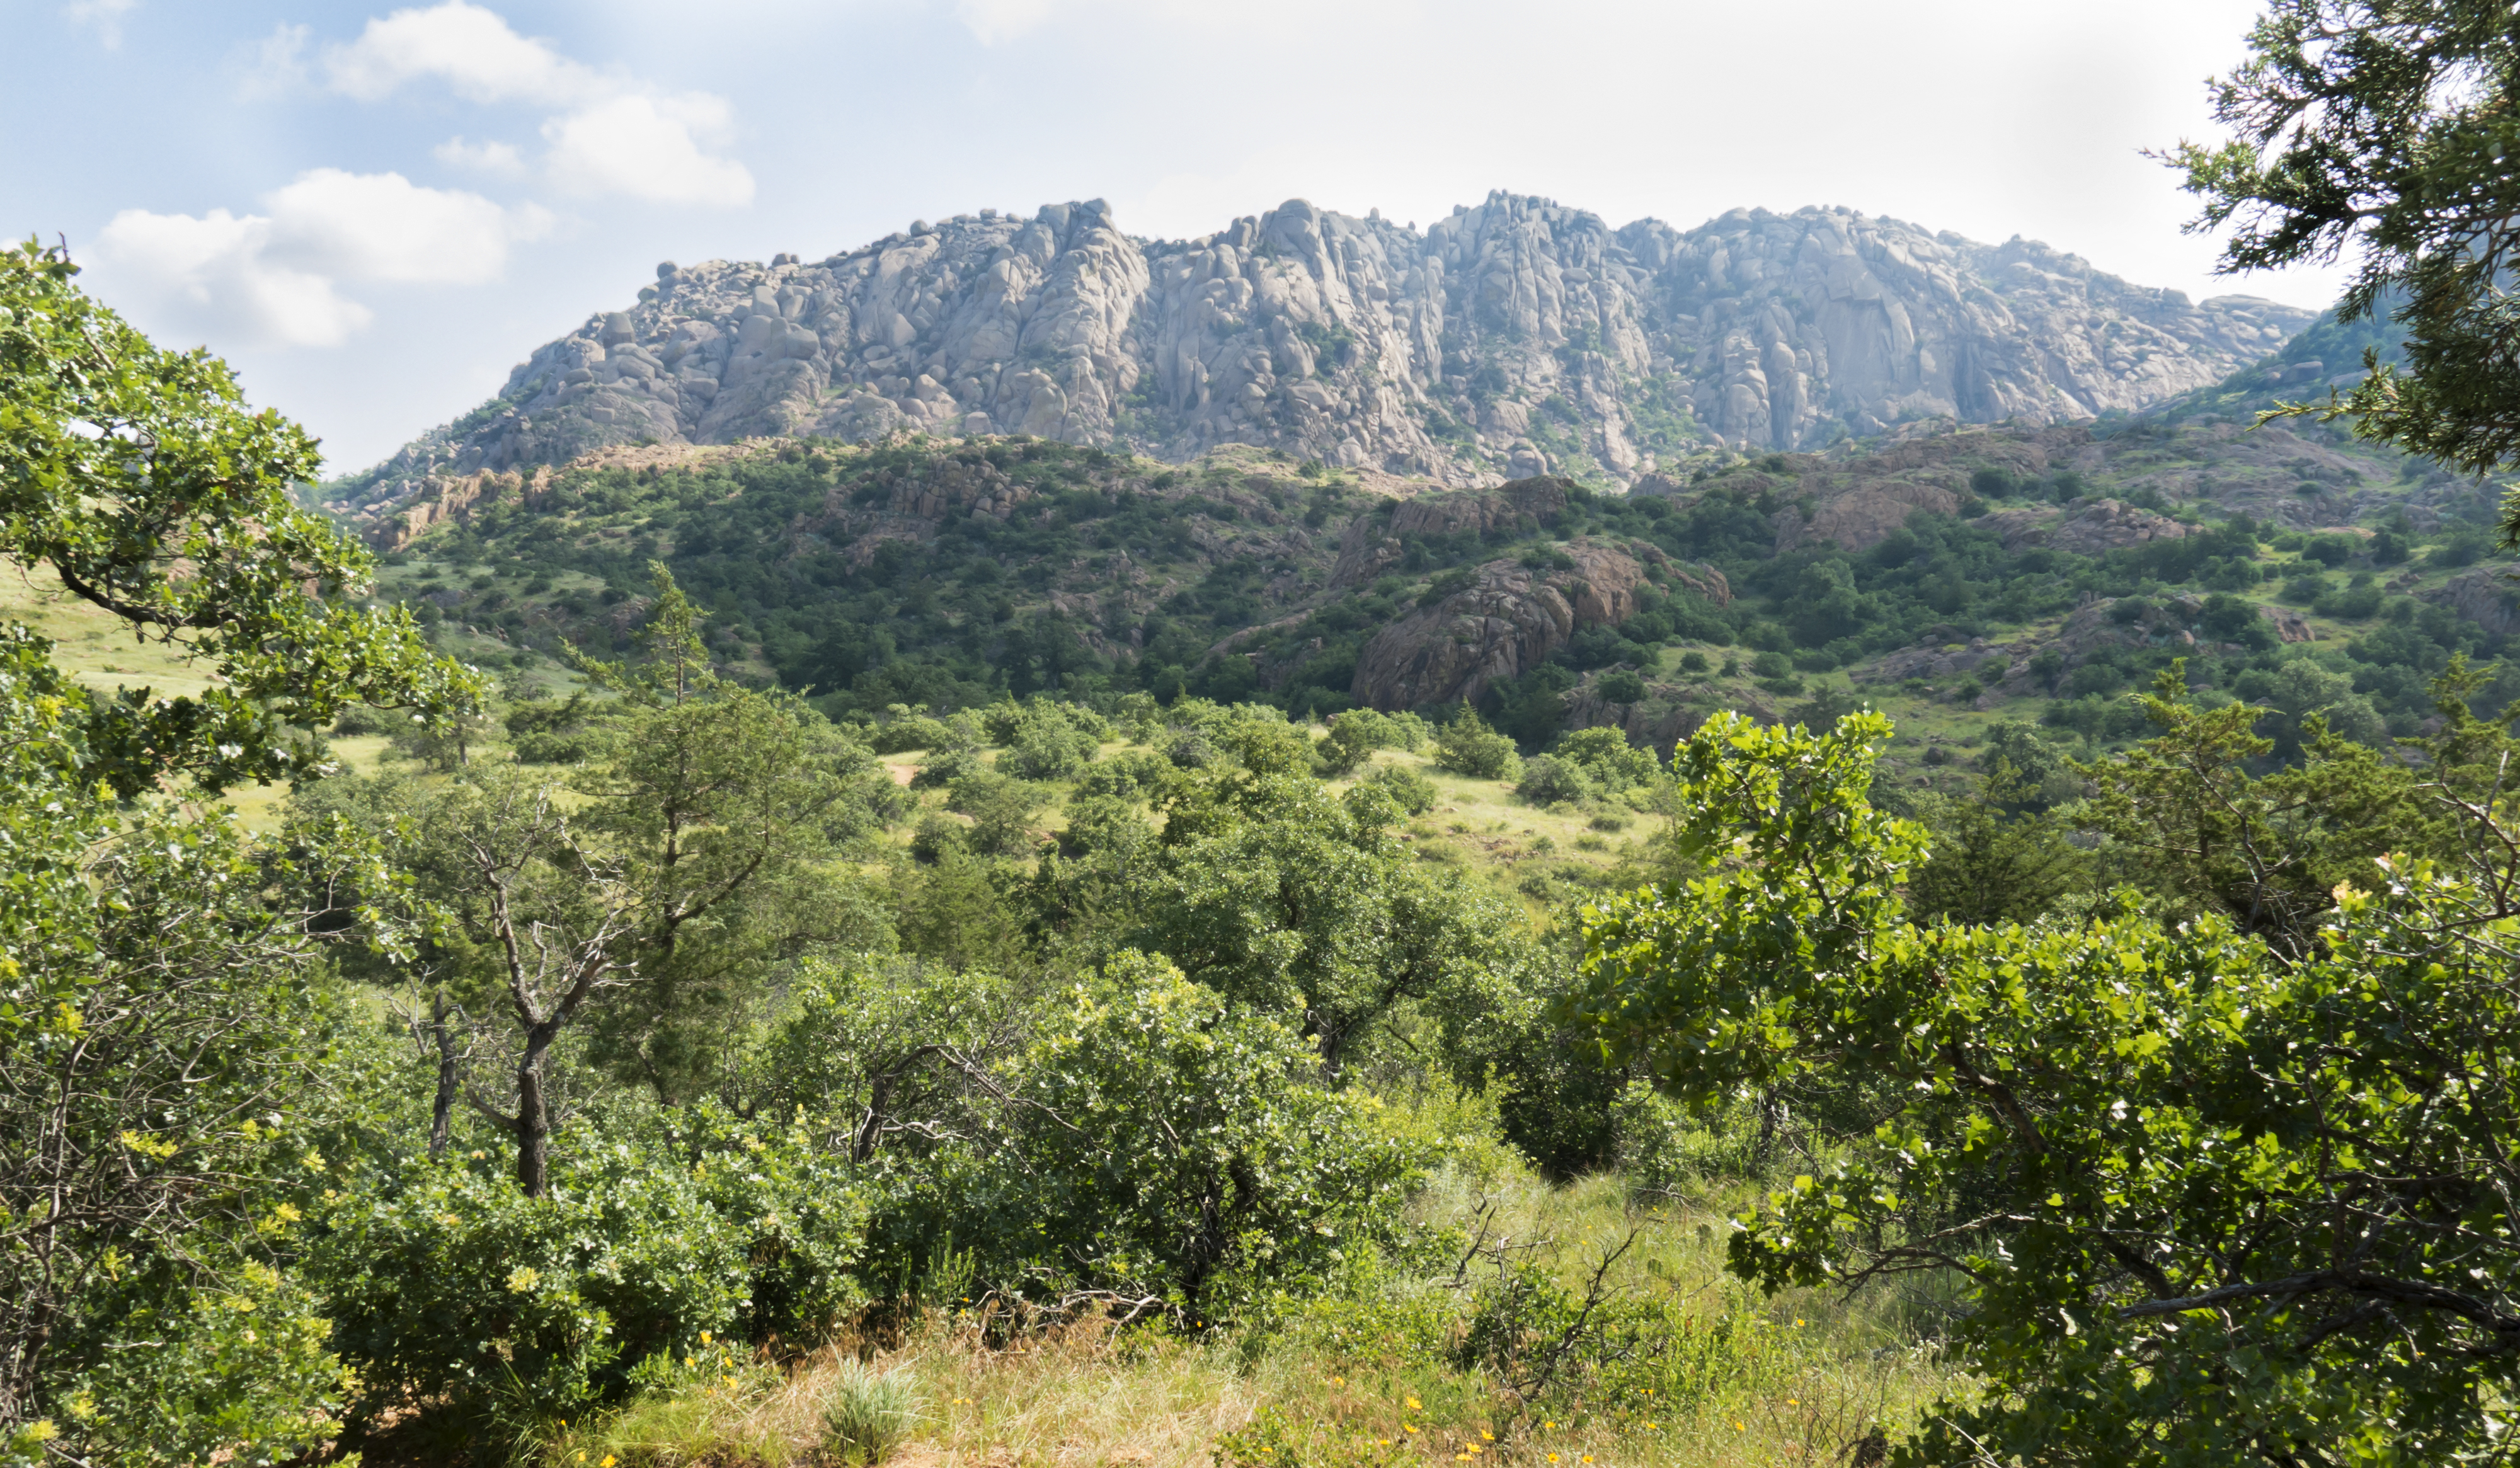
forest, wilderness, walking, mountain, trail, meadow, hill, adventure, valley, mountain range, jungle, ridge, vegetation, rainforest, plantation, plateau, oklahoma, habitat, ecosystem, larrysmith, wichitamountains, elkmountain, hill station, natural environment, mountainous landforms